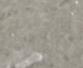
Surface type: compacted